Anti-austerity movement in Spain

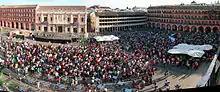
The starting point of the demonstration on 19 June 2011, in Córdoba, which 8,000 people attended

A massive demonstration was carried out in almost 80 Spanish cities and towns. It is believed that more than three million people rallied that day.